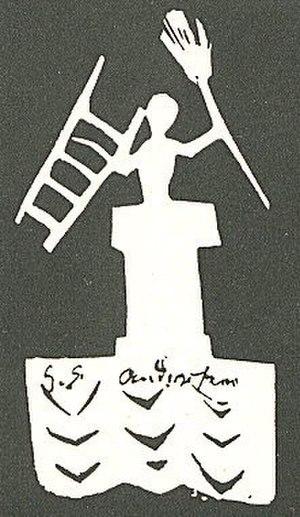
Le Roi et l'Oiseau est un film d'animation français créé par Paul Grimault sur des textes de Jacques Prévert, d'après La Bergère et le Ramoneur de Hans Christian Andersen. Sorti en 1980, sa préparation a commencé dès 1946.
Une silhouette est une peinture, une photographie, réalisée par un trait de contour tracé autour de l'ombre projetée du visage ou du corps du sujet.